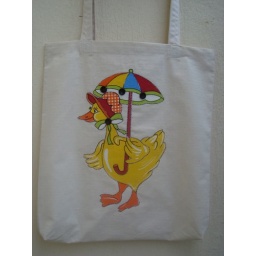
tote bag with a duck in a rainy day.It's been raining in Paris for days. Even ducks need an umbrella